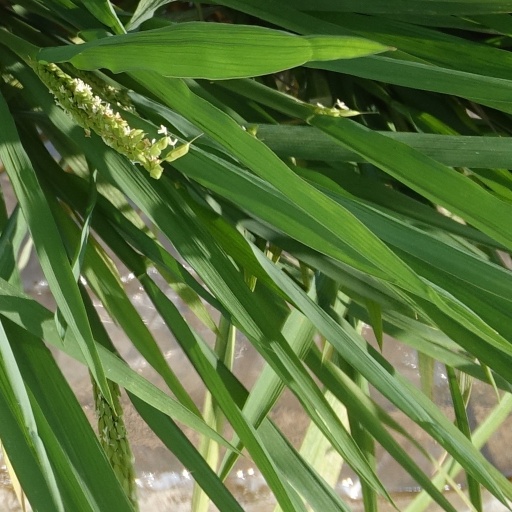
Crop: rice